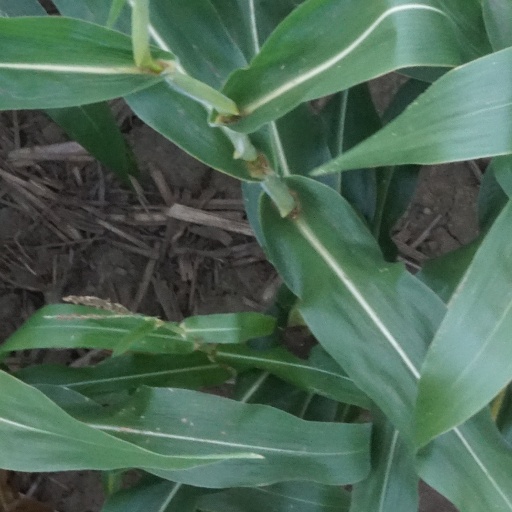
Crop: maize; corn